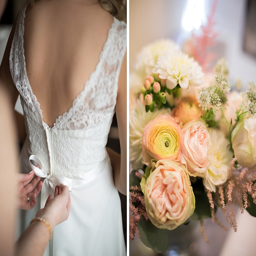
we love this shot of person getting ready for the first look !